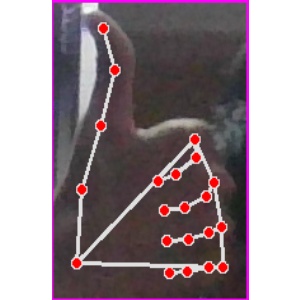
अक्षर: थ